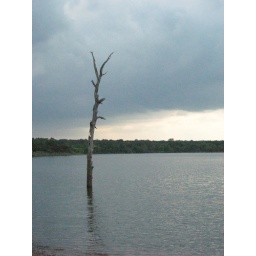
Some random tree in the lake